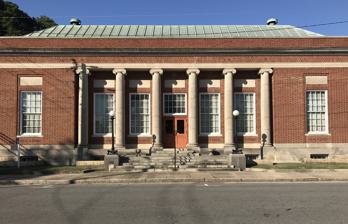
Building: United States Post Office (Mount Olive, North Carolina)
Country: United States of America
Year built: 1933
Historic building in North Carolina, US United States historic place US Post Office, Former U.S. National Register of Historic Places U.S. Historic district Contributing property Show map of North Carolina Show map of the United States Location 124 W. James St., Mount Olive, North Carolina Coordinates 35°11′50″N 78°4′1″W / 35.19722°N 78.06694°W / 35.19722; -78.06694 Area less than one acre Built 1931 ( 1931 ) -1933 Built by General Engineering Corporation Architect Office of the Supervising Architect under James A. Wetmore Architectural style Classical Revival NRHP reference No. 95000670 Added to NRHP June 2, 1995 The former United States Post Office is a historic post office building located at Mount Olive , Wayne County, North Carolina .  It was designed by the Office of the Supervising Architect under James A. Wetmore and built in 1931–1933. It is a two-story, seven-bay, T-shaped, brick building in the Classical Revival style. The central five bays of the front facade features a colonnade of six unfluted Roman Ionic order columns in antis . The building has been converted to office space. It was listed on the National Register of Historic Places in 1995. It is located in the Mount Olive Historic District . References